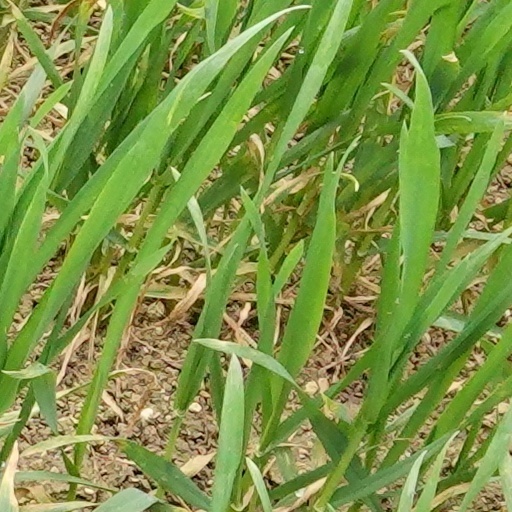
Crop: wheat